Gorch Fock (1933)

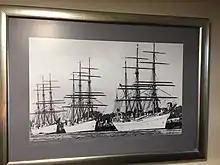
1938 image of "Albert Leo Schlageter", "Horst Wessel", and "Gorch Fock" in "Eagle's" Wardroom

The design of "Gorch Fock" proved highly successful. She was the first of a series of five sister ships built by Blohm & Voss, and a number of South American school ships are also based on the same design. Of the three original sister ships, only is an exact replica of "Gorch Fock". "Horst Wessel" and are longer, and all three have slightly more powerful auxiliary engines.